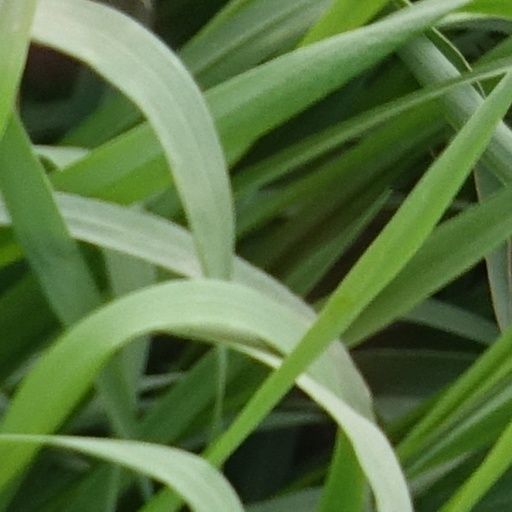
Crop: wheat